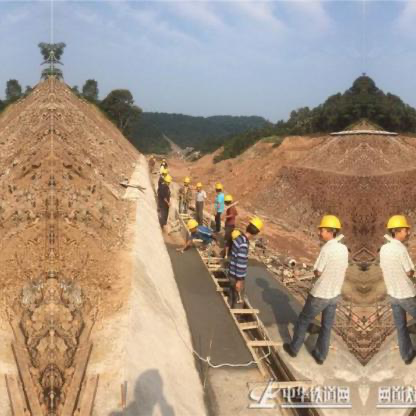
Objects in the image:
label: helmet
label: helmet
label: helmet
label: helmet
label: helmet
label: helmet
label: helmet
label: helmet
label: helmet